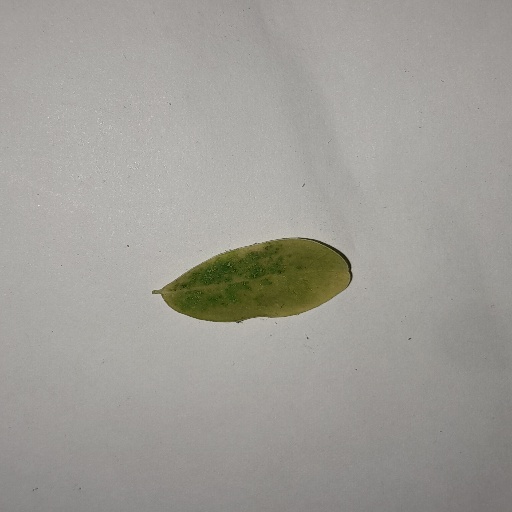
Species: Sojina
Leaf condition: Yellow Leaf